Spinoff (media)

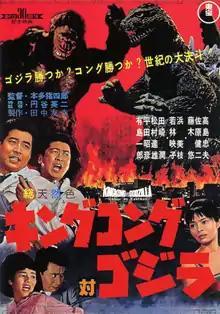
"King Kong vs. Godzilla" (1962)

Sometimes even when a show is not a spin-off of another, there will nevertheless be crossovers in which a character from one show makes an appearance on another. Sometimes crossovers are created in an attempt to provide closure to fans of another failed series. Sometimes show producers will re-introduce a character from an older series into a later one as a way of providing a connectivity of that particular producer's television "world".